Agriculture in New York

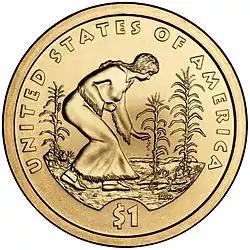
The Three Sisters planting method is featured on the reverse of the 2009 Sacagawea dollar

The majority of the New York soils were formed from glacial till and outwash deposits. Iroquois agriculture from the 1300s onwards centered on the "Three Sisters"—beans, corn, and squash. Extensive apple and peach orchards were planted by the Seneca and Wyandot, these were largely destroyed or taken over by colonists following the revolutionary war.